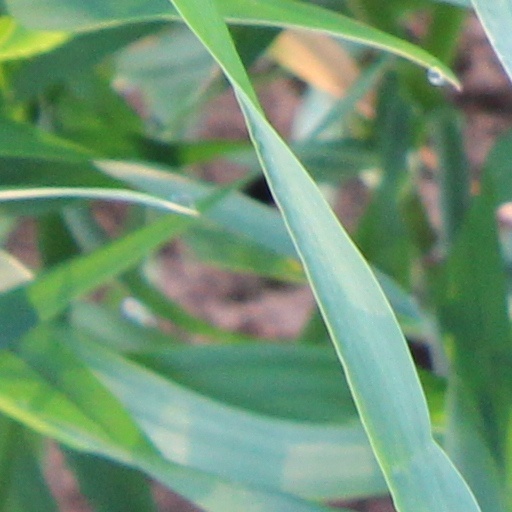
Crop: wheat